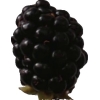
Label: blackberry